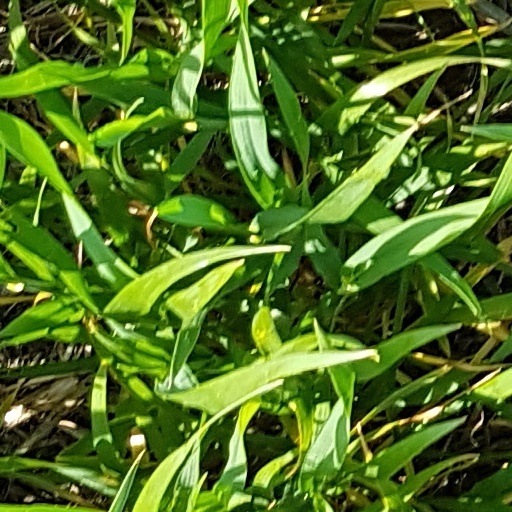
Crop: wheat